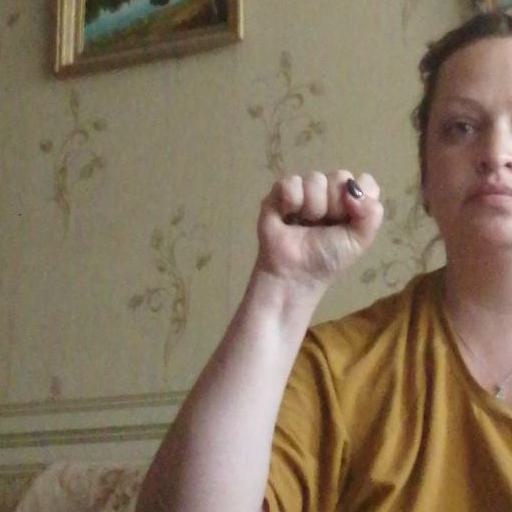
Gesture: fist